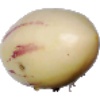
Label: Pepino 1